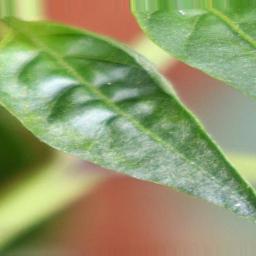
Label: mites_and_trips